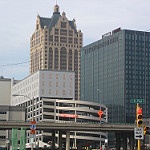
Scene: Outdoor